Moulsey Hurst

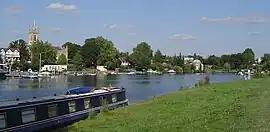
The Thames at Moulsey Hurst

Moulsey Hurst is in West Molesey, Surrey on the south bank of the River Thames above Molesey Lock. It is one of England's oldest sporting venues and was used in the 18th and 19th centuries for cricket, prizefighting and other sports. This area is now called Hurst Park; the area currently called Molesey Hurst is smaller, and some 500m to the south.